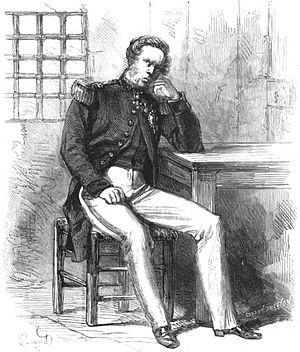
Le coronel F. Carneiro de Campos, président de la province brésilienne de Mato Grosso, et prisionnier du dictateur Lopez.